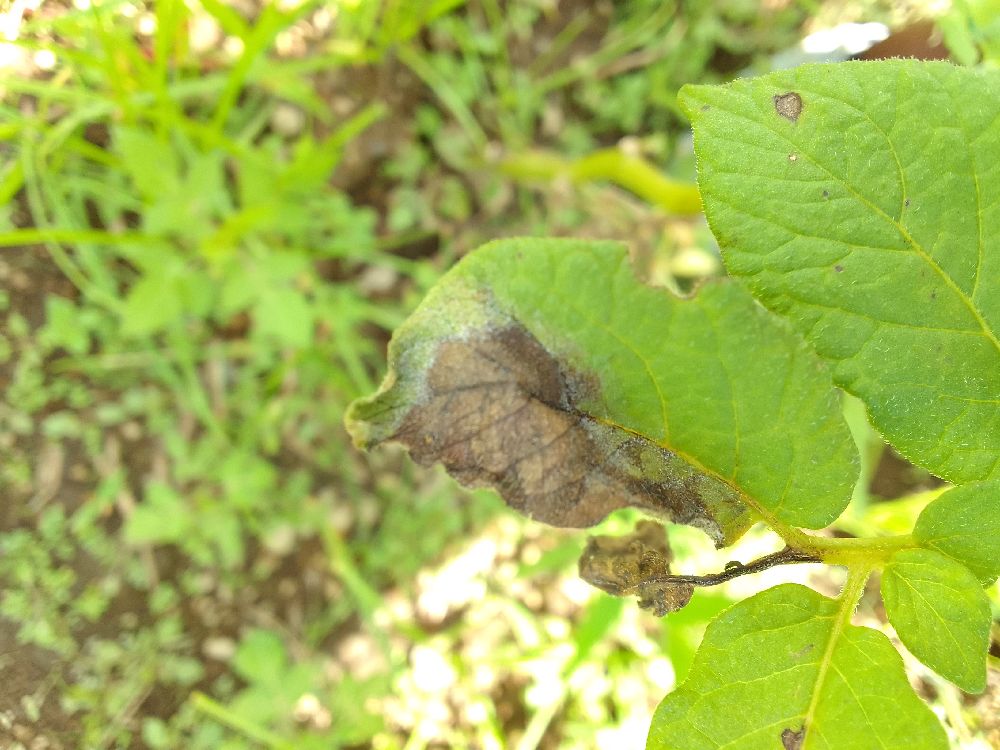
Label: Late blight